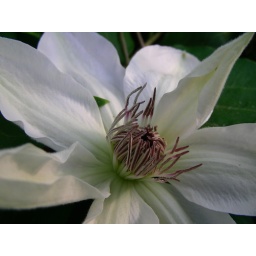
This is growing under my tulip tree. i like the red and white striped stamens